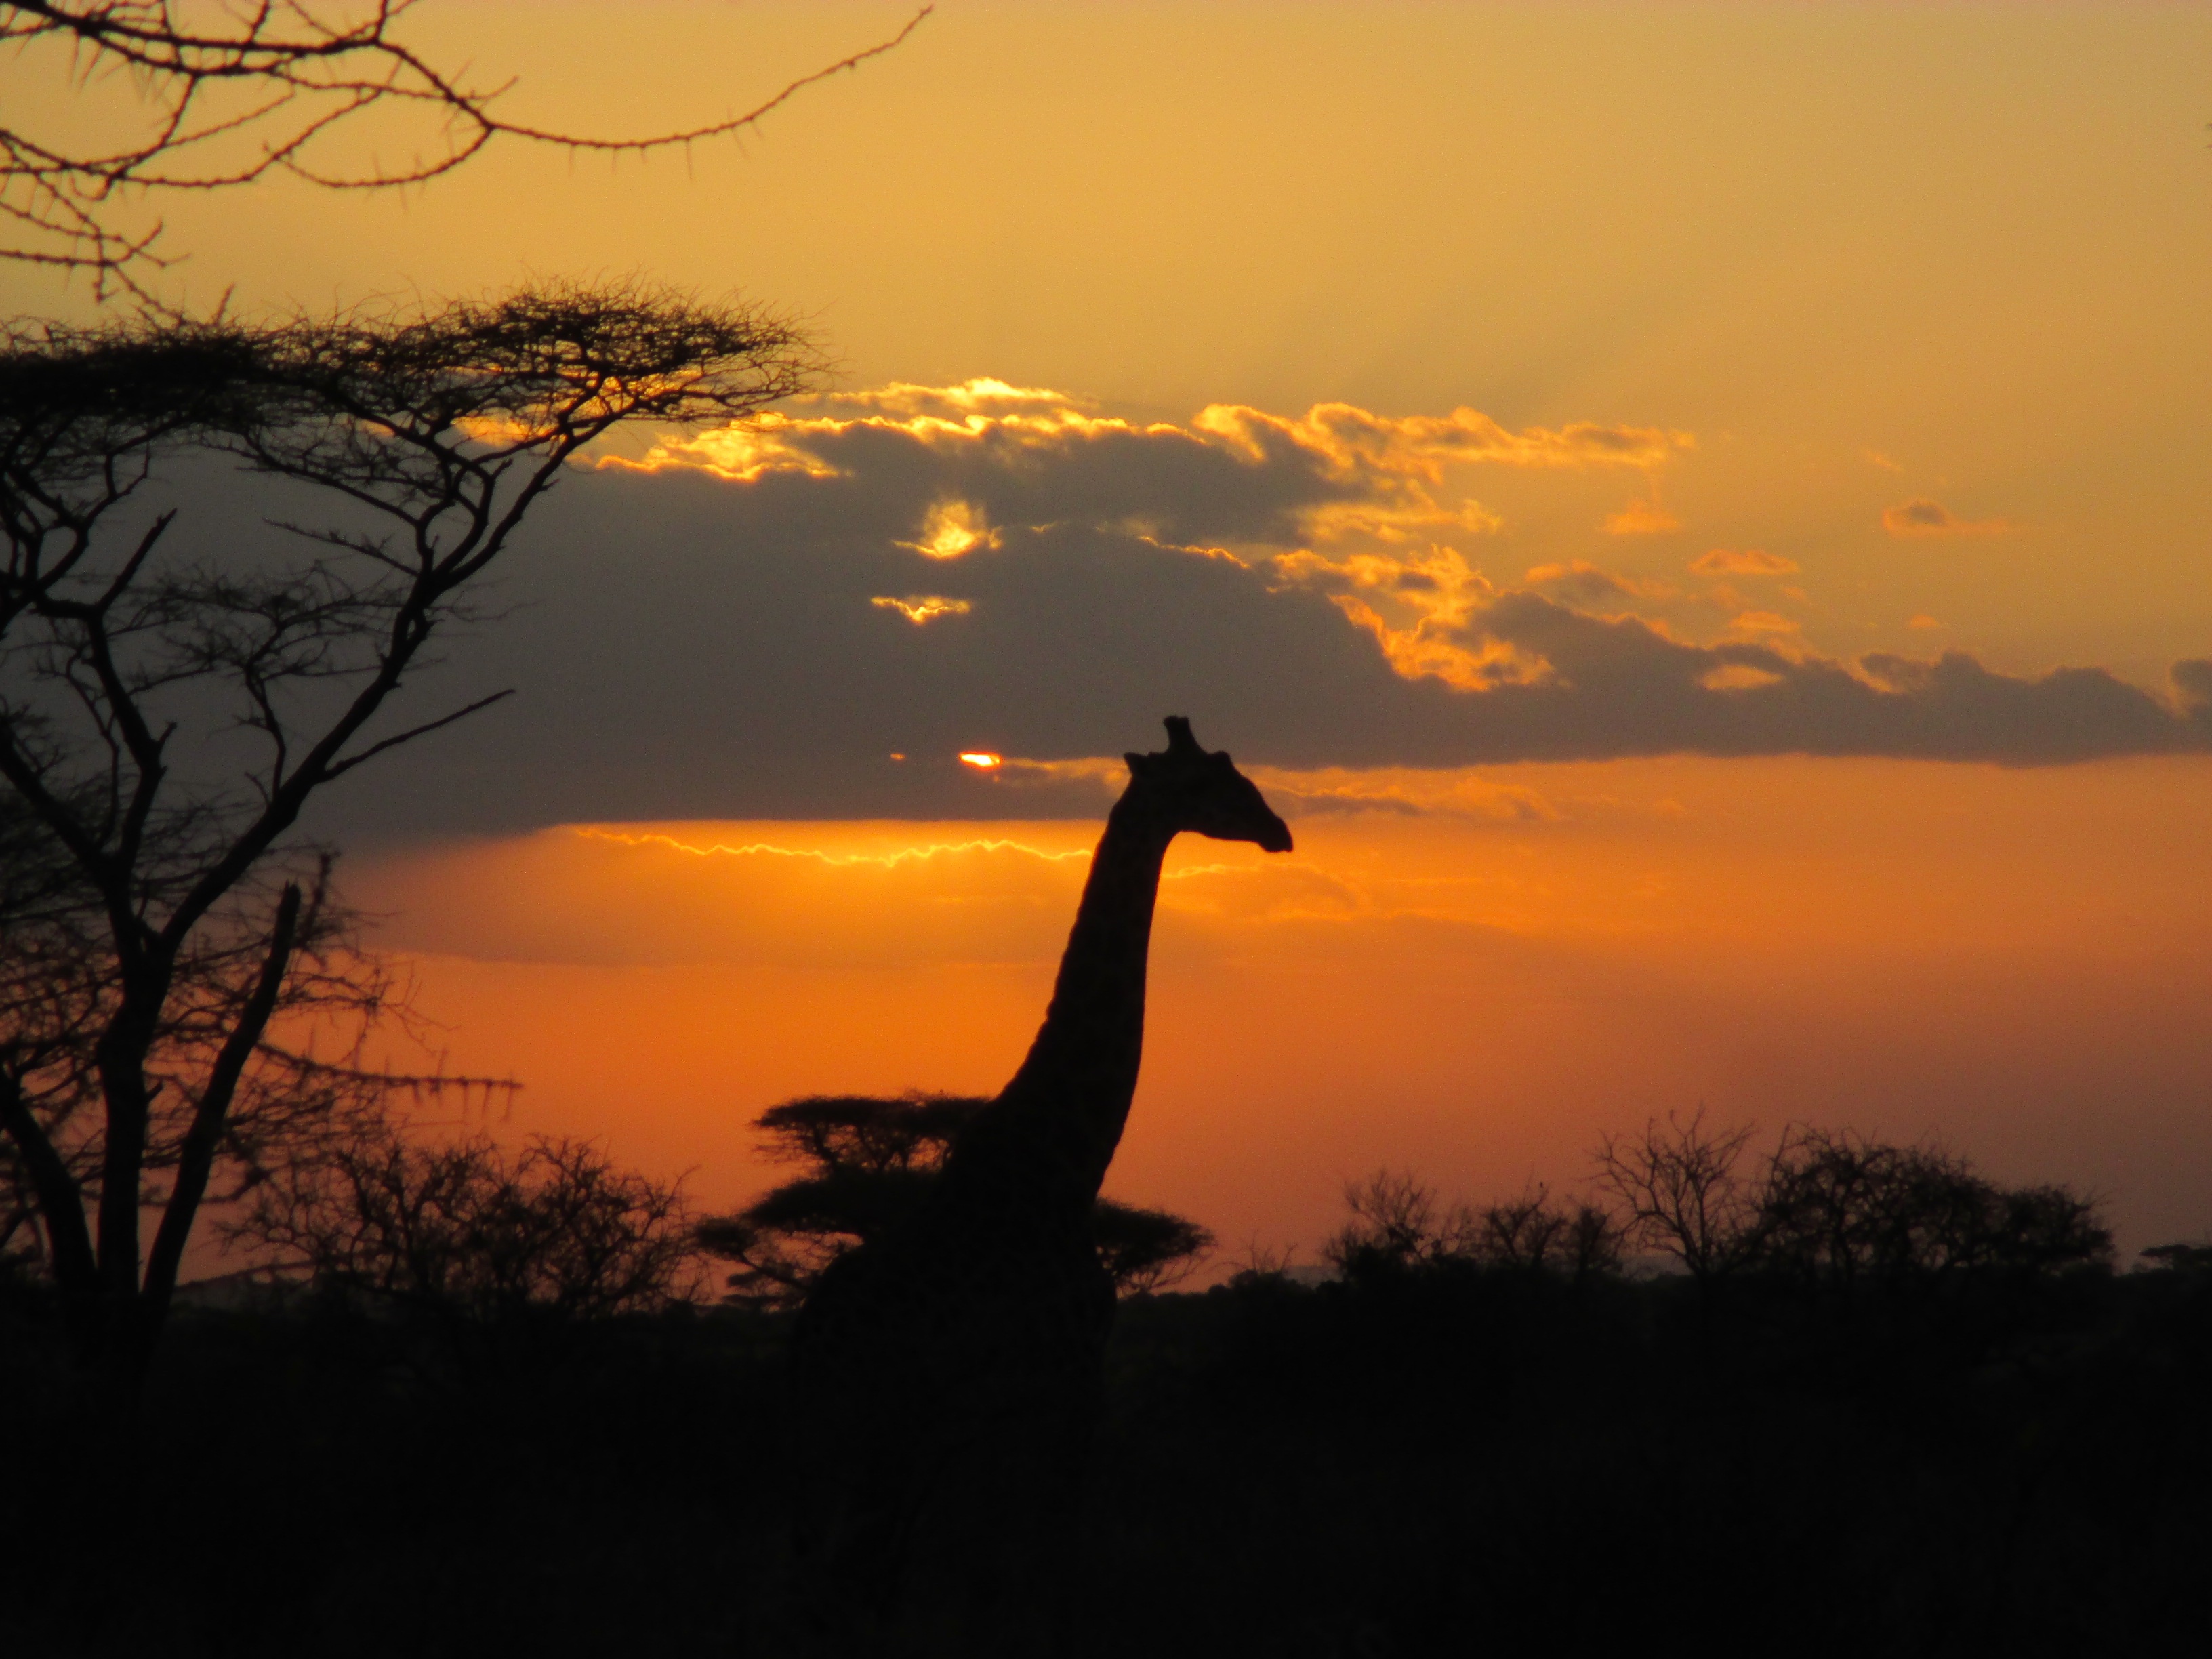
nature, silhouette, sunrise, sunset, morning, dawn, dusk, evening, savanna, giraffe, afterglow, giraffidae, atmospheric phenomenon